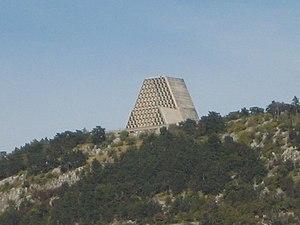
Trieste [tri.ˈɛsː.te] est une ville italienne située au pied des Alpes dinariques sur la mer Adriatique au bord du golfe de Trieste et de la baie de Muggia, à proximité de la frontière italo-slovène. Elle est le chef-lieu de la région autonome de Frioul-Vénétie Julienne et de la province de Trieste.